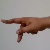
The image shows a hand gesture representing the letter 'P' in Indian Sign Language.